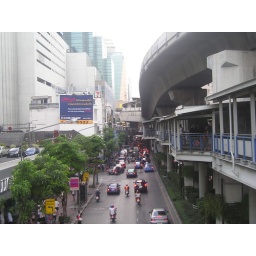
Bangkok, walking around sky train